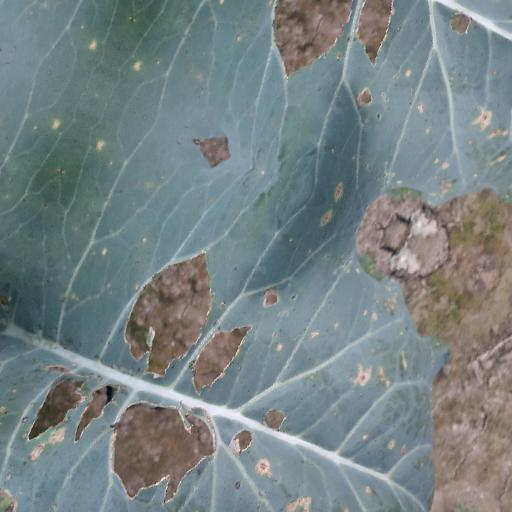
Label: Black Rot